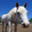
Label: horse